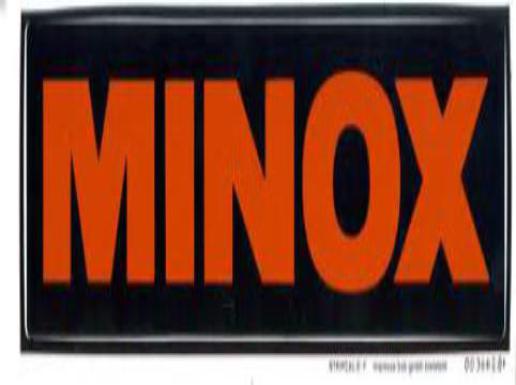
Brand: minox
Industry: Electronic